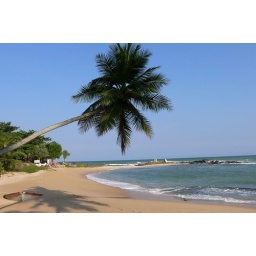
This small boat in the sand is evidence of the Tsunami.